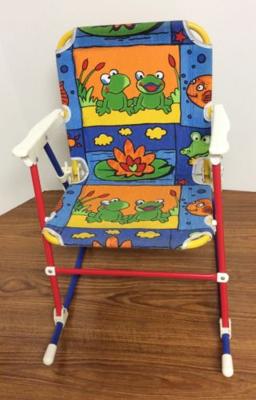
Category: chair